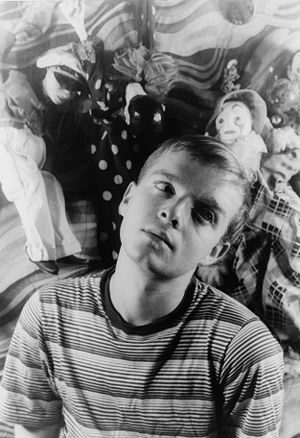
Carl Van Vechten / Galleri
Carl Van Vechten var en amerikansk fotograf og forfatter.